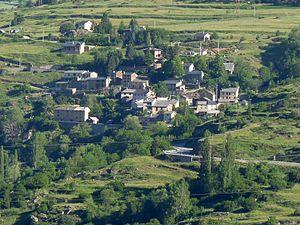
Vue sur Fetges, Sauto, depuis Planès, Pyrénées-Orientales, France
Sauto est une commune française située dans le département des Pyrénées-Orientales en région Occitanie.
Fetges est un hameau de la commune de Sauto, dans les Pyrénées-Orientales qui a été érigé en commune entre 1790 et 1794.